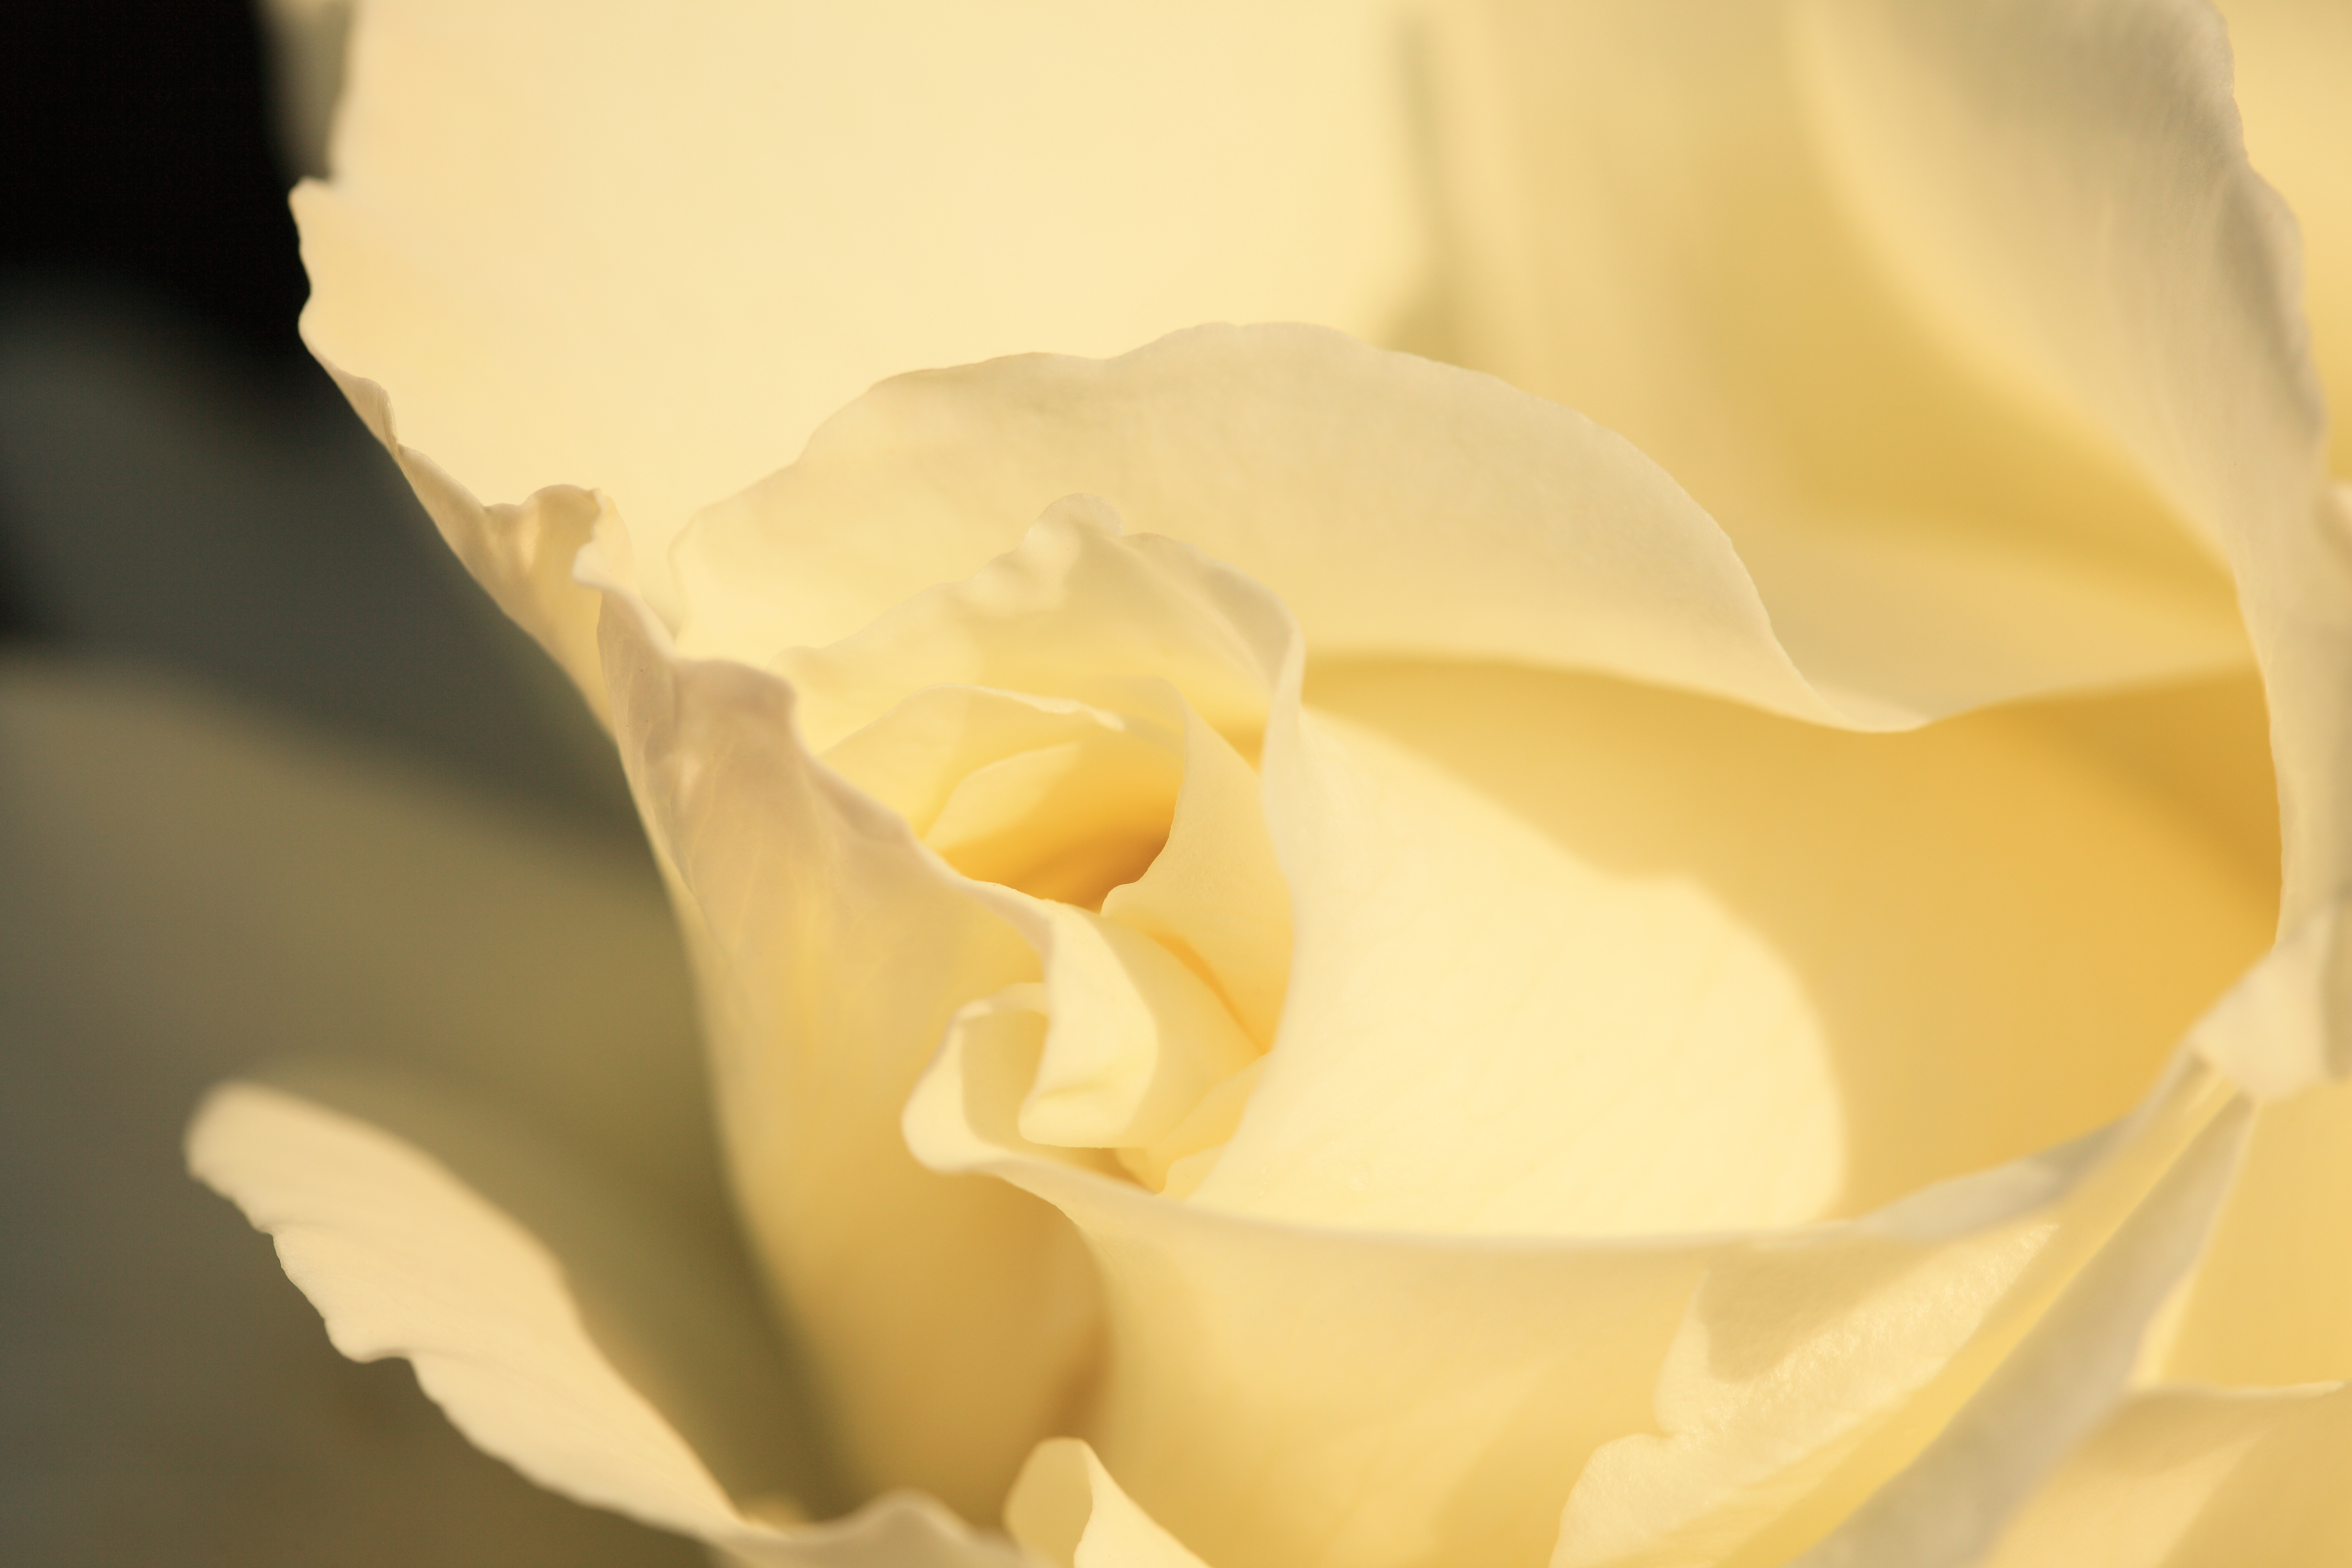
blossom, plant, white, photography, flower, petal, rose, high, yellow, flora, close up, tokyo, rosa, 5d, hires, markii, hi, res, resolution, jindaishokubutsukouen, choufu, macro photography, flowering plant, rose family, land plant